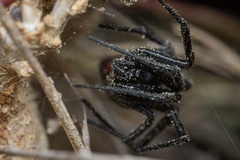
Species: Lactrodectus_hesperus